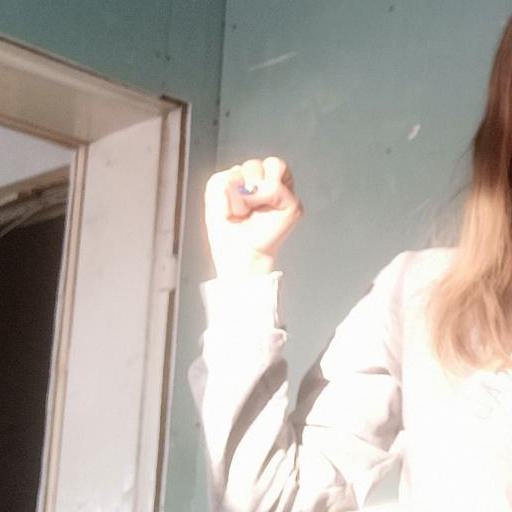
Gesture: fist